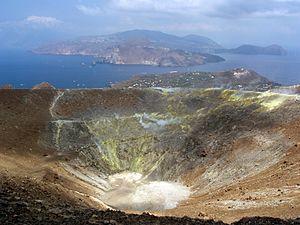
Vulcano est une île volcanique d'Italie située dans les îles Éoliennes, au nord de la Sicile, dans la mer Tyrrhénienne. Elle fait administrativement partie de la commune de Lipari, du nom de l'île principale voisine.
Les îles Éoliennes ou îles Lipari du nom de l'île principale, sont un archipel volcanique au nord de la Sicile dans la mer Tyrrhénienne en Italie.